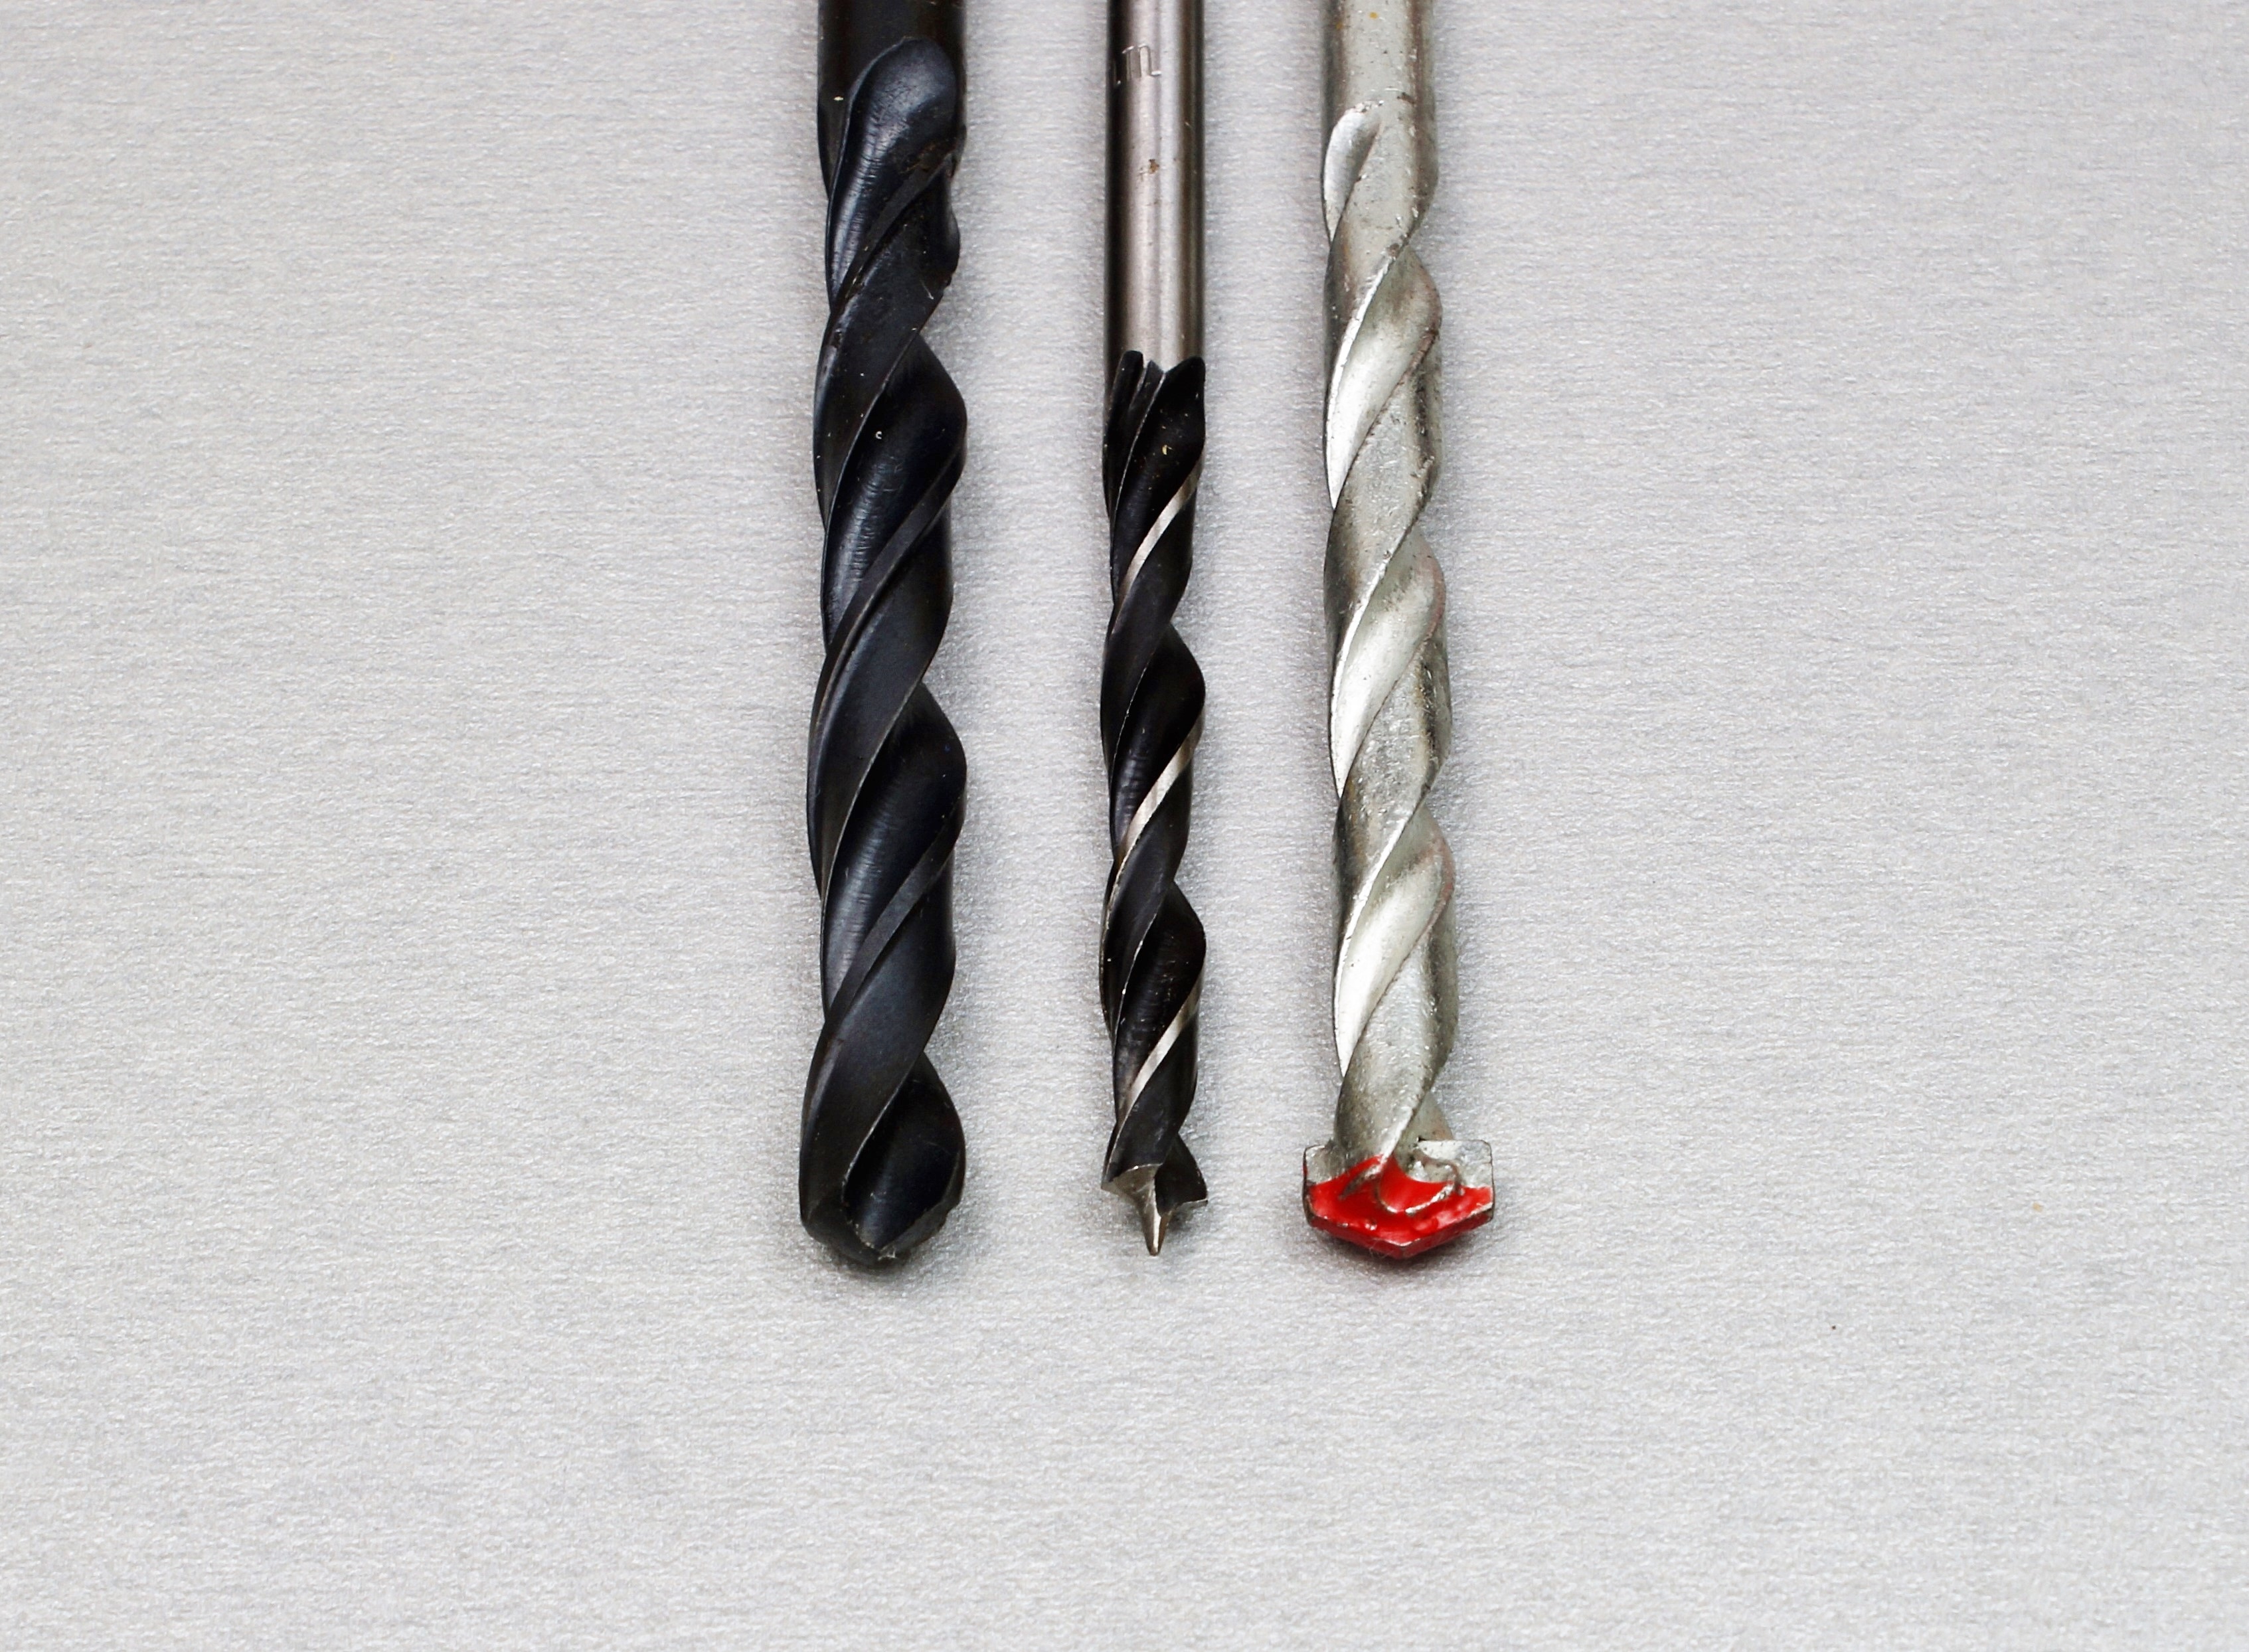
work, spiral, chain, tool, workshop, metal, craft, drill, woodworking, iron, zipper, drilling, metalworking, wood drill bits, twist drills, masonry drill bit, steel drill, hss drill, concrete drill